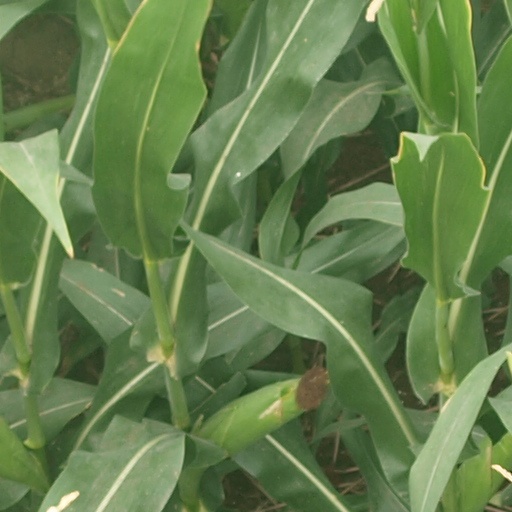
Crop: maize; corn